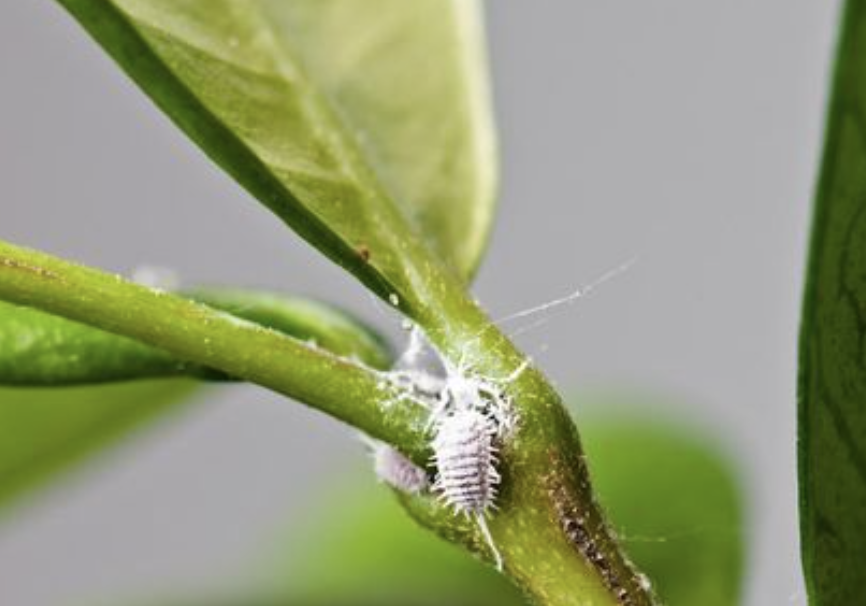
Label: mealybug_infestation